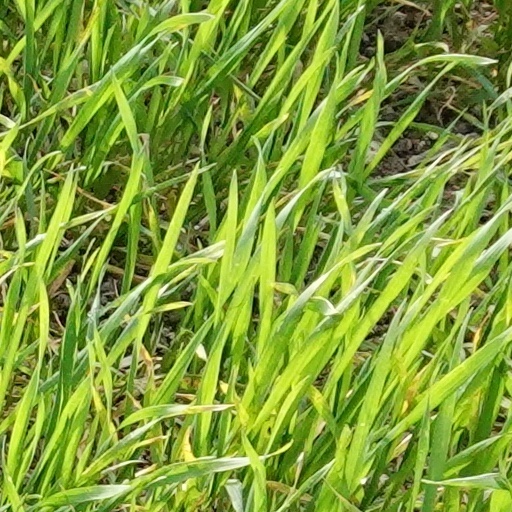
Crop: wheat